Isabella of Mar

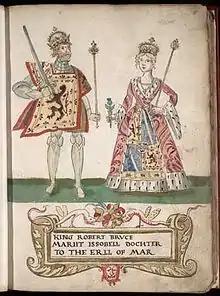
Isabella and her husband, Robert the Bruce, as depicted in the 1562 Forman Armorial. The armorial depicts her husband as King of Scotland.

Isabella of Mar (fl. c. 1277 – 12 December 1296) was the first wife of Robert Bruce VII, Earl of Carrick. Isabella died before her husband was crowned (as Robert I) King of Scotland. She and her husband were the grandparents of Robert II, King of Scotland, founder of the Royal House of Stuart.